Republic of Egypt (1953–1958)

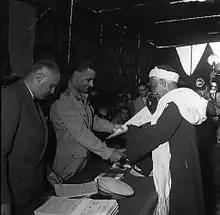
Nasser handing documents to an Egyptian "fellah" in a land distribution ceremony in Minya, 1954

Following the 1952 revolution by the Free Officers movement, the rule of Egypt passed to military hands and all political parties were banned. On 18 June 1953, the Egyptian Republic of Egypt was declared, with Naguib as the first president of the Republic, serving in that capacity for a little under one and a half years until he was placed under house arrest by Nasser after a brief power struggle.